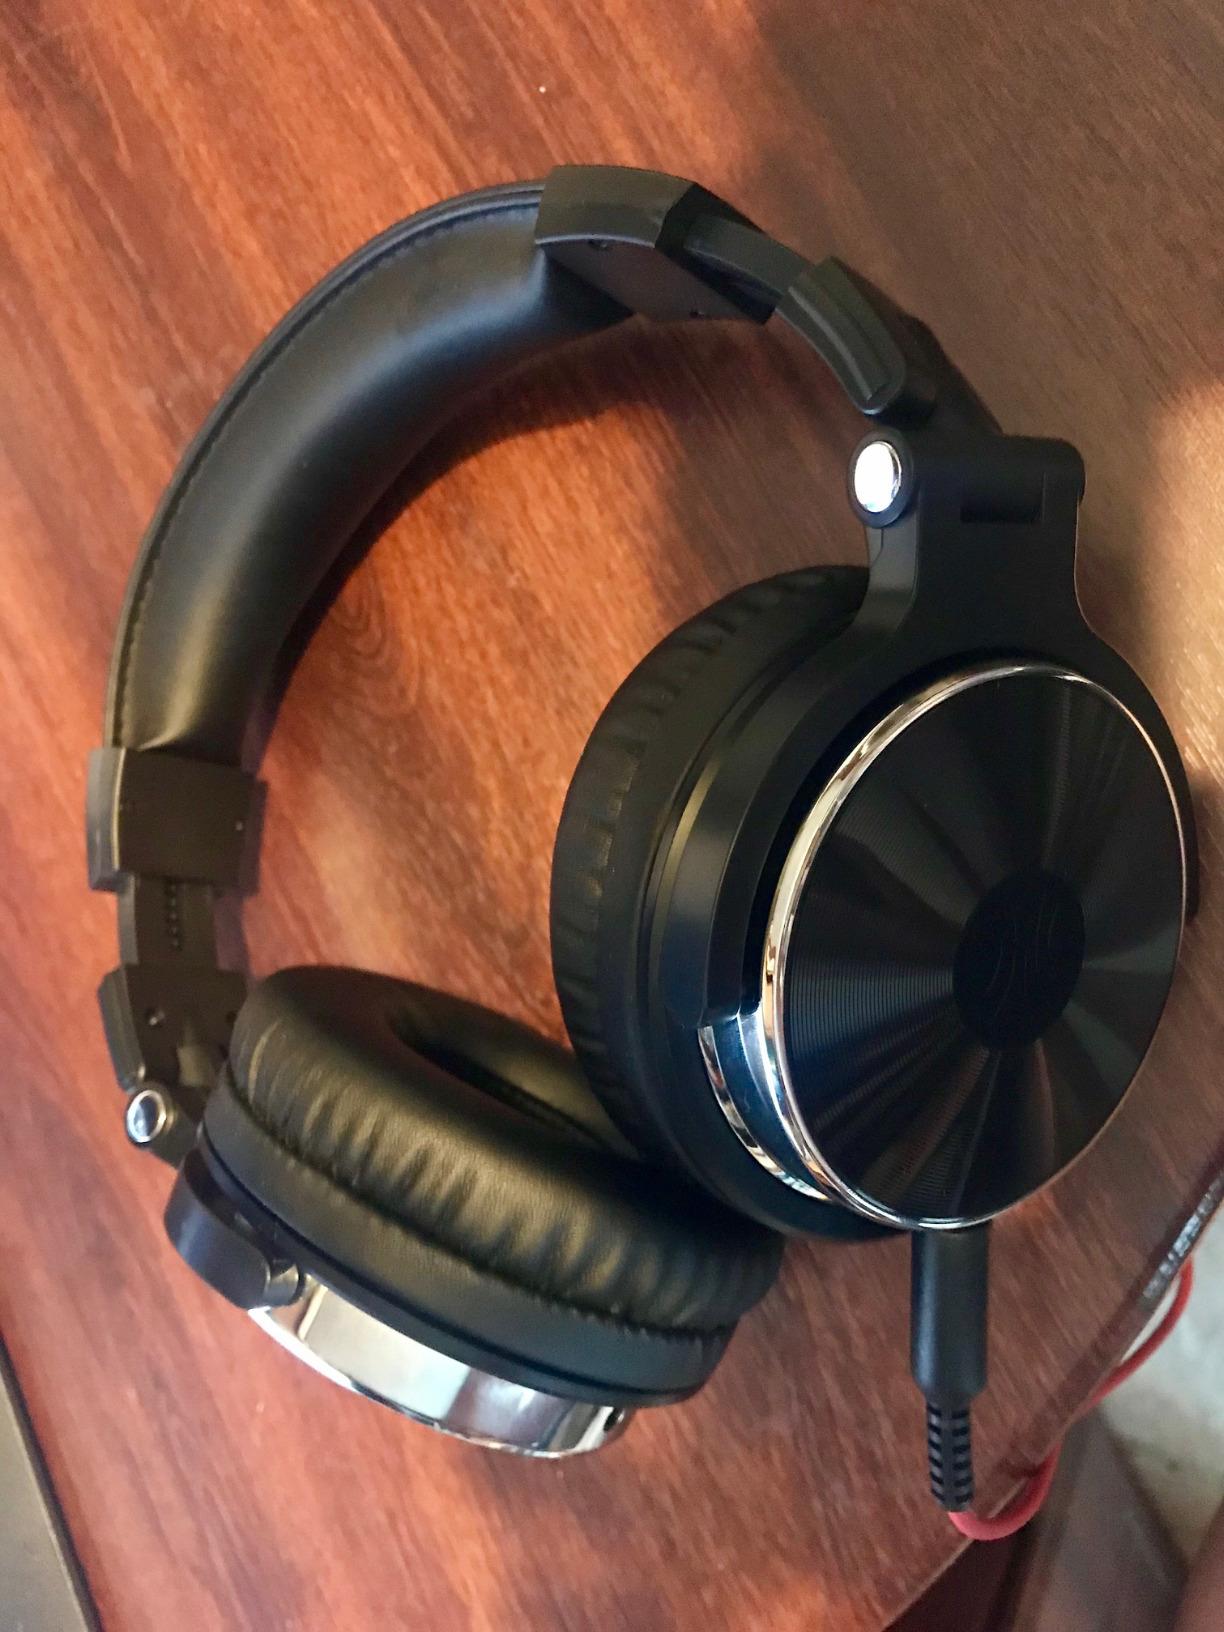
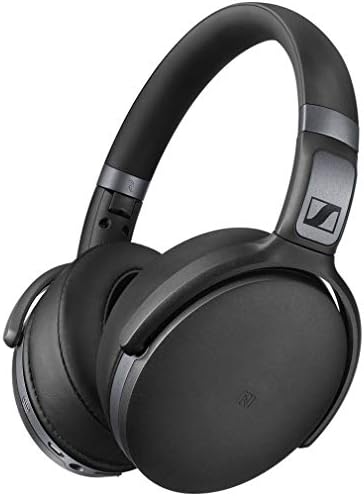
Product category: headphones
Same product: no